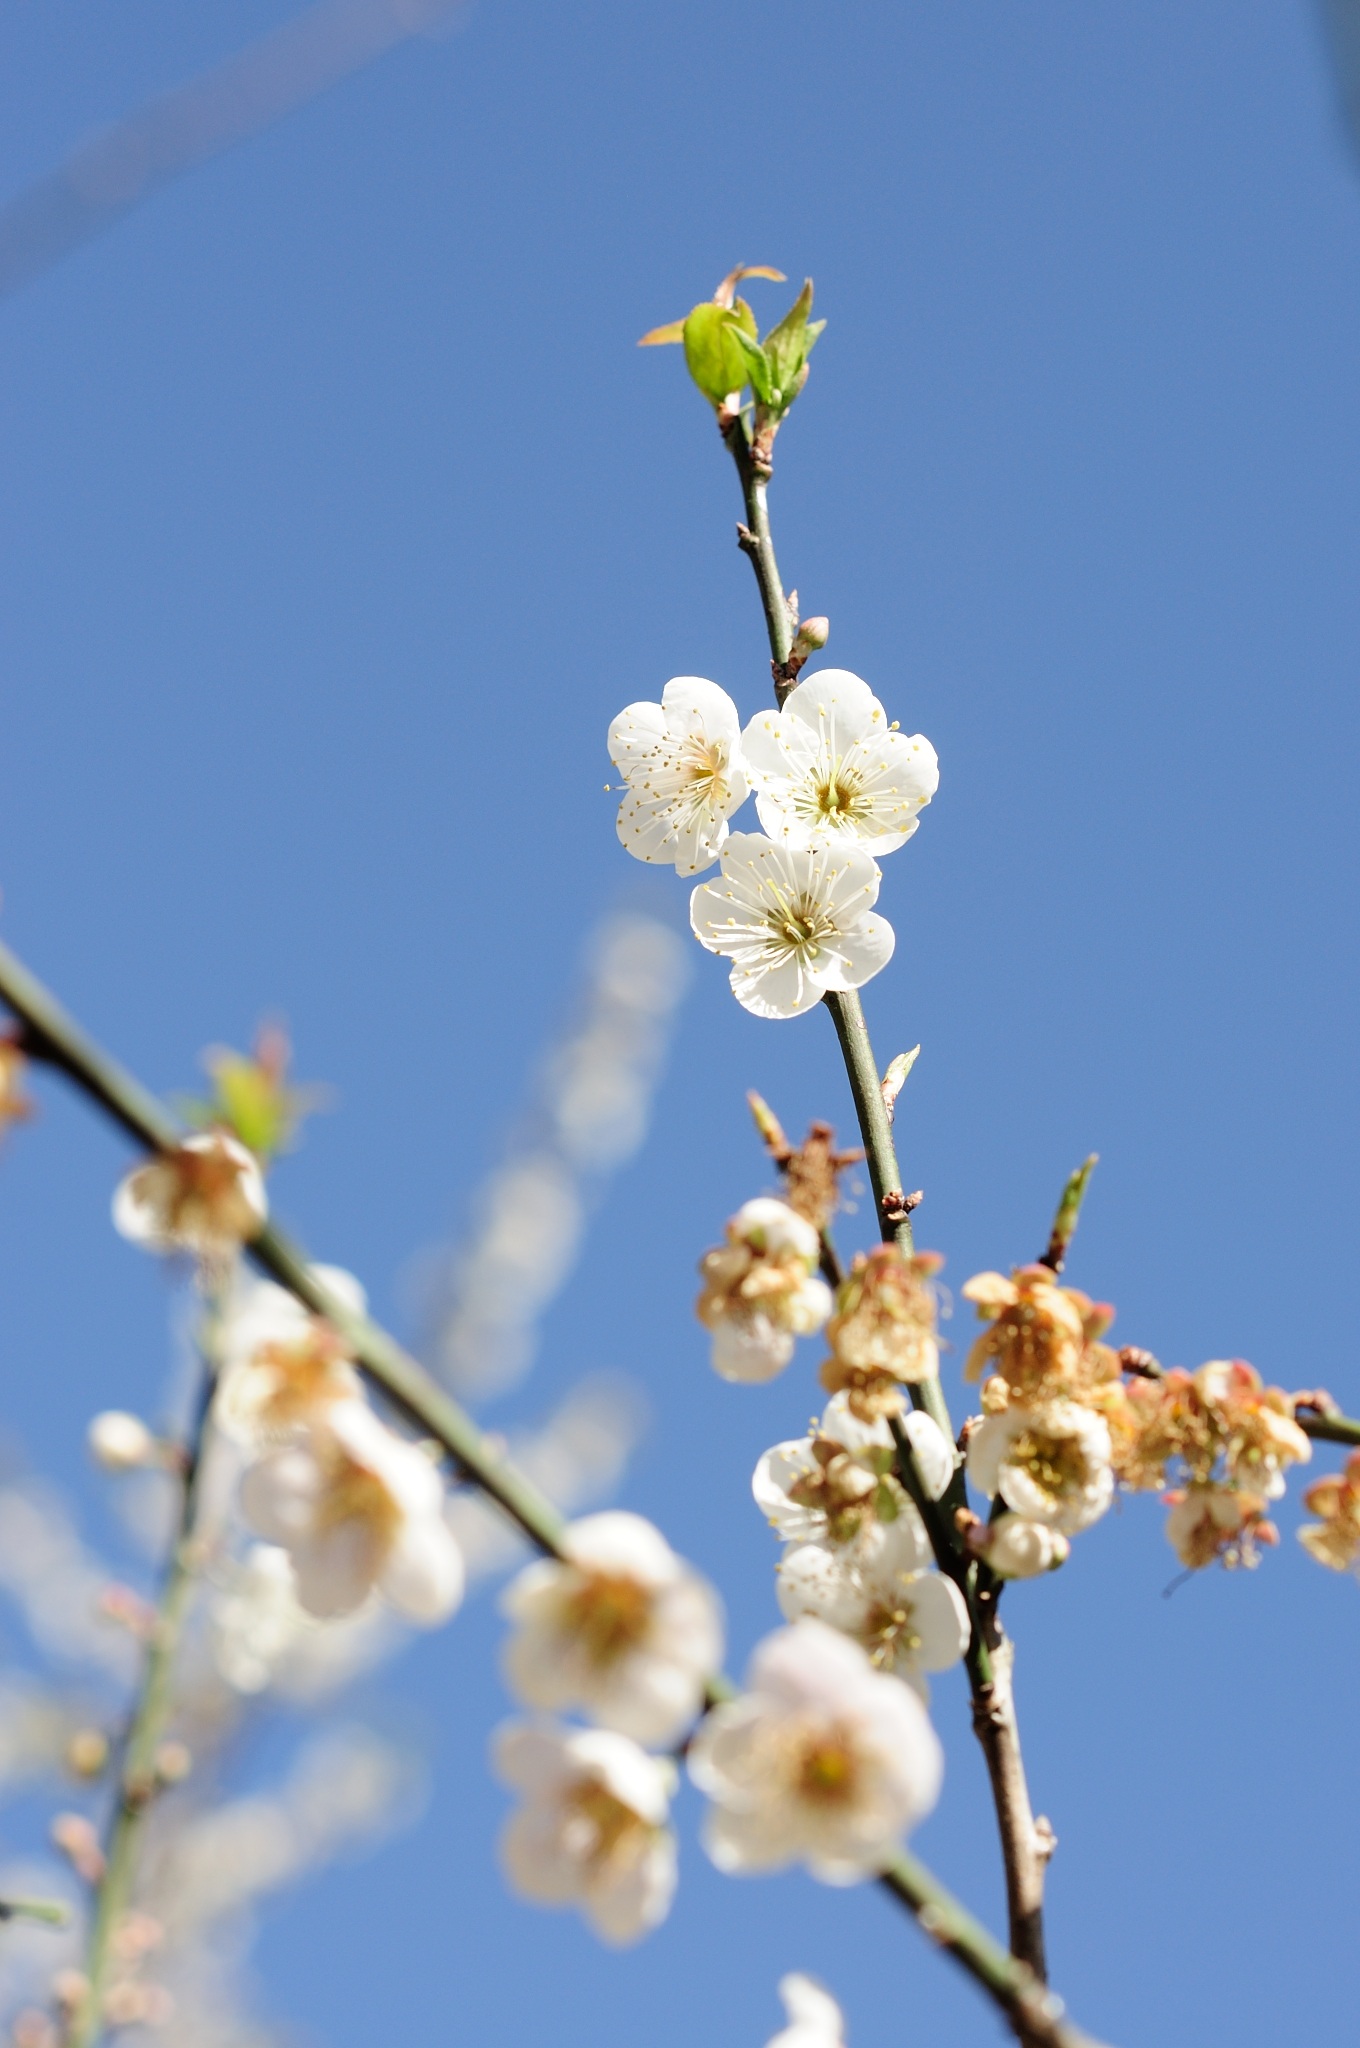
tree, branch, blossom, plant, sunshine, fruit, flower, food, spring, produce, flora, season, twig, plum, section, macro photography, plum blossom, flowering plant, plant stem, land plant